Al-Abbas Shrine

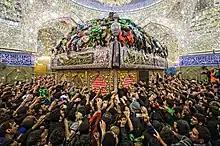
Tomb of Abbas ibn Ali

Beginning in 2012, the Al Abbas mosque underwent extensive renovations intended to improve the ability of the shrine to accommodate the millions of pilgrims who visit each year. The renovations included rebuilding the wall surrounding the shrine and turning it into a multi-story building housing museums, offices, and additional prayer halls. The dome and minaret have also been re-gilded, and the shrine's courtyard has been covered with a roof.